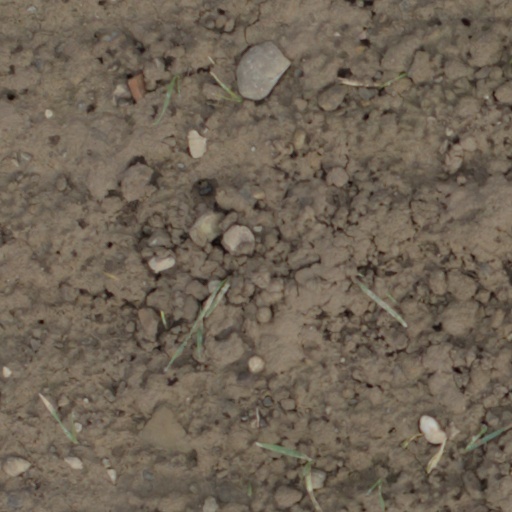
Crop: wheat